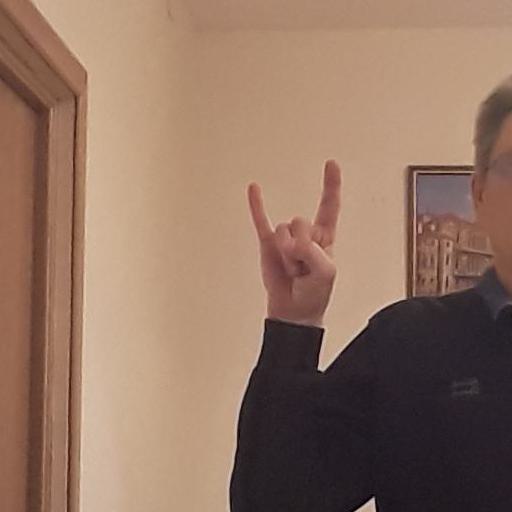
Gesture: rock